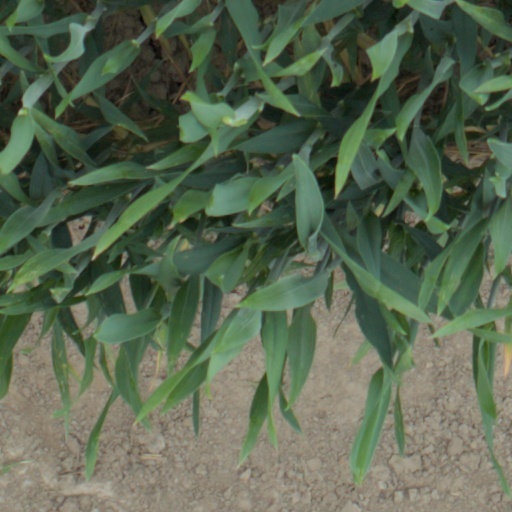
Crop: wheat